Pillars of Eternity

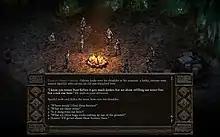
An example of dialogue in the game, depicting the interface

"Pillars of Eternity" sees players assume the role of a character defined as a "Watcher"a person able to see and interact with the souls of people, viewing the memories of those deceased or communing with those who lingeroperating on role-playing mechanics that include party-based real-time-with-pause tactical gameplay. The game is played from a fixed isometric viewpoint consisting of 3D models against two-dimensional pre-rendered backdrops, in a similar vein as its spiritual predecessors "Baldur's Gate", "Icewind Dale", and "".